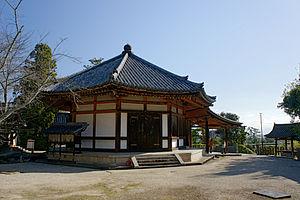
Le terme « trésor national » est utilisé au Japon depuis 1897 pour désigner les biens les plus précieux du patrimoine culturel du Japon bien que la définition et les critères aient changé depuis la création du terme. Les bâtiments des temples bouddhistes de cette liste ont été classés Trésors nationaux du Japon quand la loi pour la protection des biens culturels est entrée en vigueur le 9 juin 1951. Les pièces sont choisies par le ministère de l'Éducation, de la Culture, des Sports, des Sciences et de la Technologie sur le fondement de leur « valeur artistique ou historique particulièrement élevée ». Cette liste présente 152 entrées de bâtiments de temples Trésors nationaux de la fin du VIIᵉ siècle classique au début de l'époque d'Edo moderne du XIXᵉ siècle. Le nombre d'édifices répertoriés dans cette liste est supérieur à 152, parce que, dans certains cas, des groupes de bâtiments liés entre eux sont réunis pour former une seule entrée. Les structures comprennent des bâtiments principaux tels que le kon-dō, le hon-dō, le butsuden, des pagodes, des portes, un beffroi, des couloirs et d'autres bâtiments et édifices qui font partie d'un temple bouddhiste.